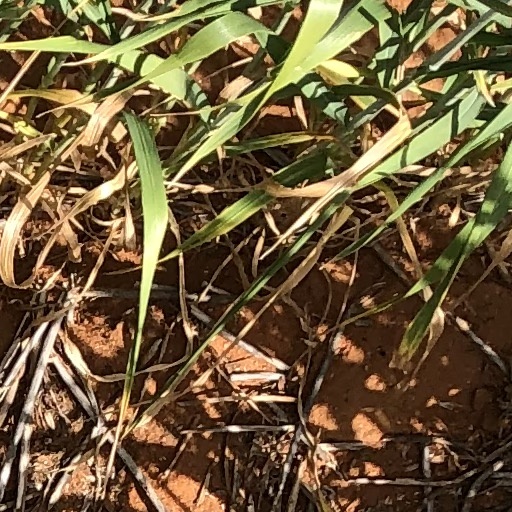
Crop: wheat